Jayden Nelson

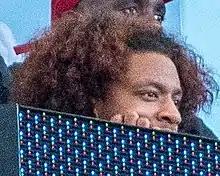
Nelson in 2020

Jayden Nelson (born September 26, 2002) is a Canadian professional soccer player who plays as a winger for Canadian MLS side Vancouver Whitecaps FC and the Canada national team.